Herbert Samuel, 1st Viscount Samuel

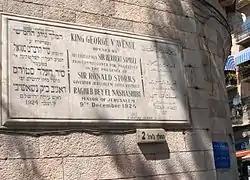
Historic plaque in King George Street, Jerusalem, marking the opening of the street in 1924 by Herbert Samuel, during his term as High Commissioner

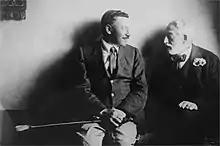
Herbert Samuel with Edmond Rothschild, 1920

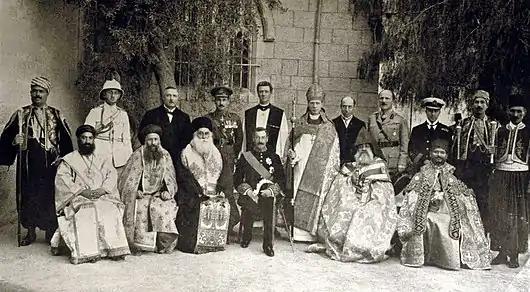
Sir Herbert Samuel, seated centre, with Jerusalem church leaders and British officials, 1922.

In 1917, Britain occupied Palestine (then part of the Ottoman Empire) during the course of the First World War. Samuel lost his seat in the election of 1918 and became a candidate to represent British interests in the territory.